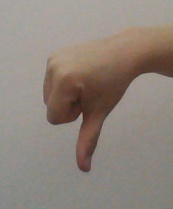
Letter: waw